Ugweno

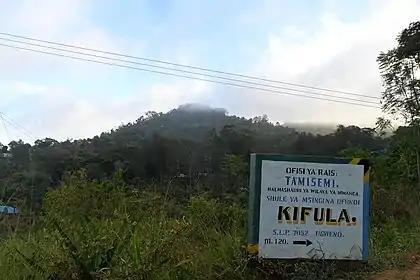
Cloud cover in the morning

When the Suya clan migrated to the region, ambushing and wiping out almost all of the Shana clan, the origins of the name "Ugweno" were either less known or purposely forgotten by the new rulers. This led to various theories that claimed origins of this name. Some have claimed it was derived from Taita and Voi tribes from Kenya during the migration to the Pare Mountains due to tribal wars in their Kenyan homelands. Before they established settlements in the Pare mountains, they first sent explorers. When the explorers returned to give feedback, they said ""Mringa ua khona"", meaning "the rivers produce thunder when flowing", and the name "Ugweno" was allegedly born.